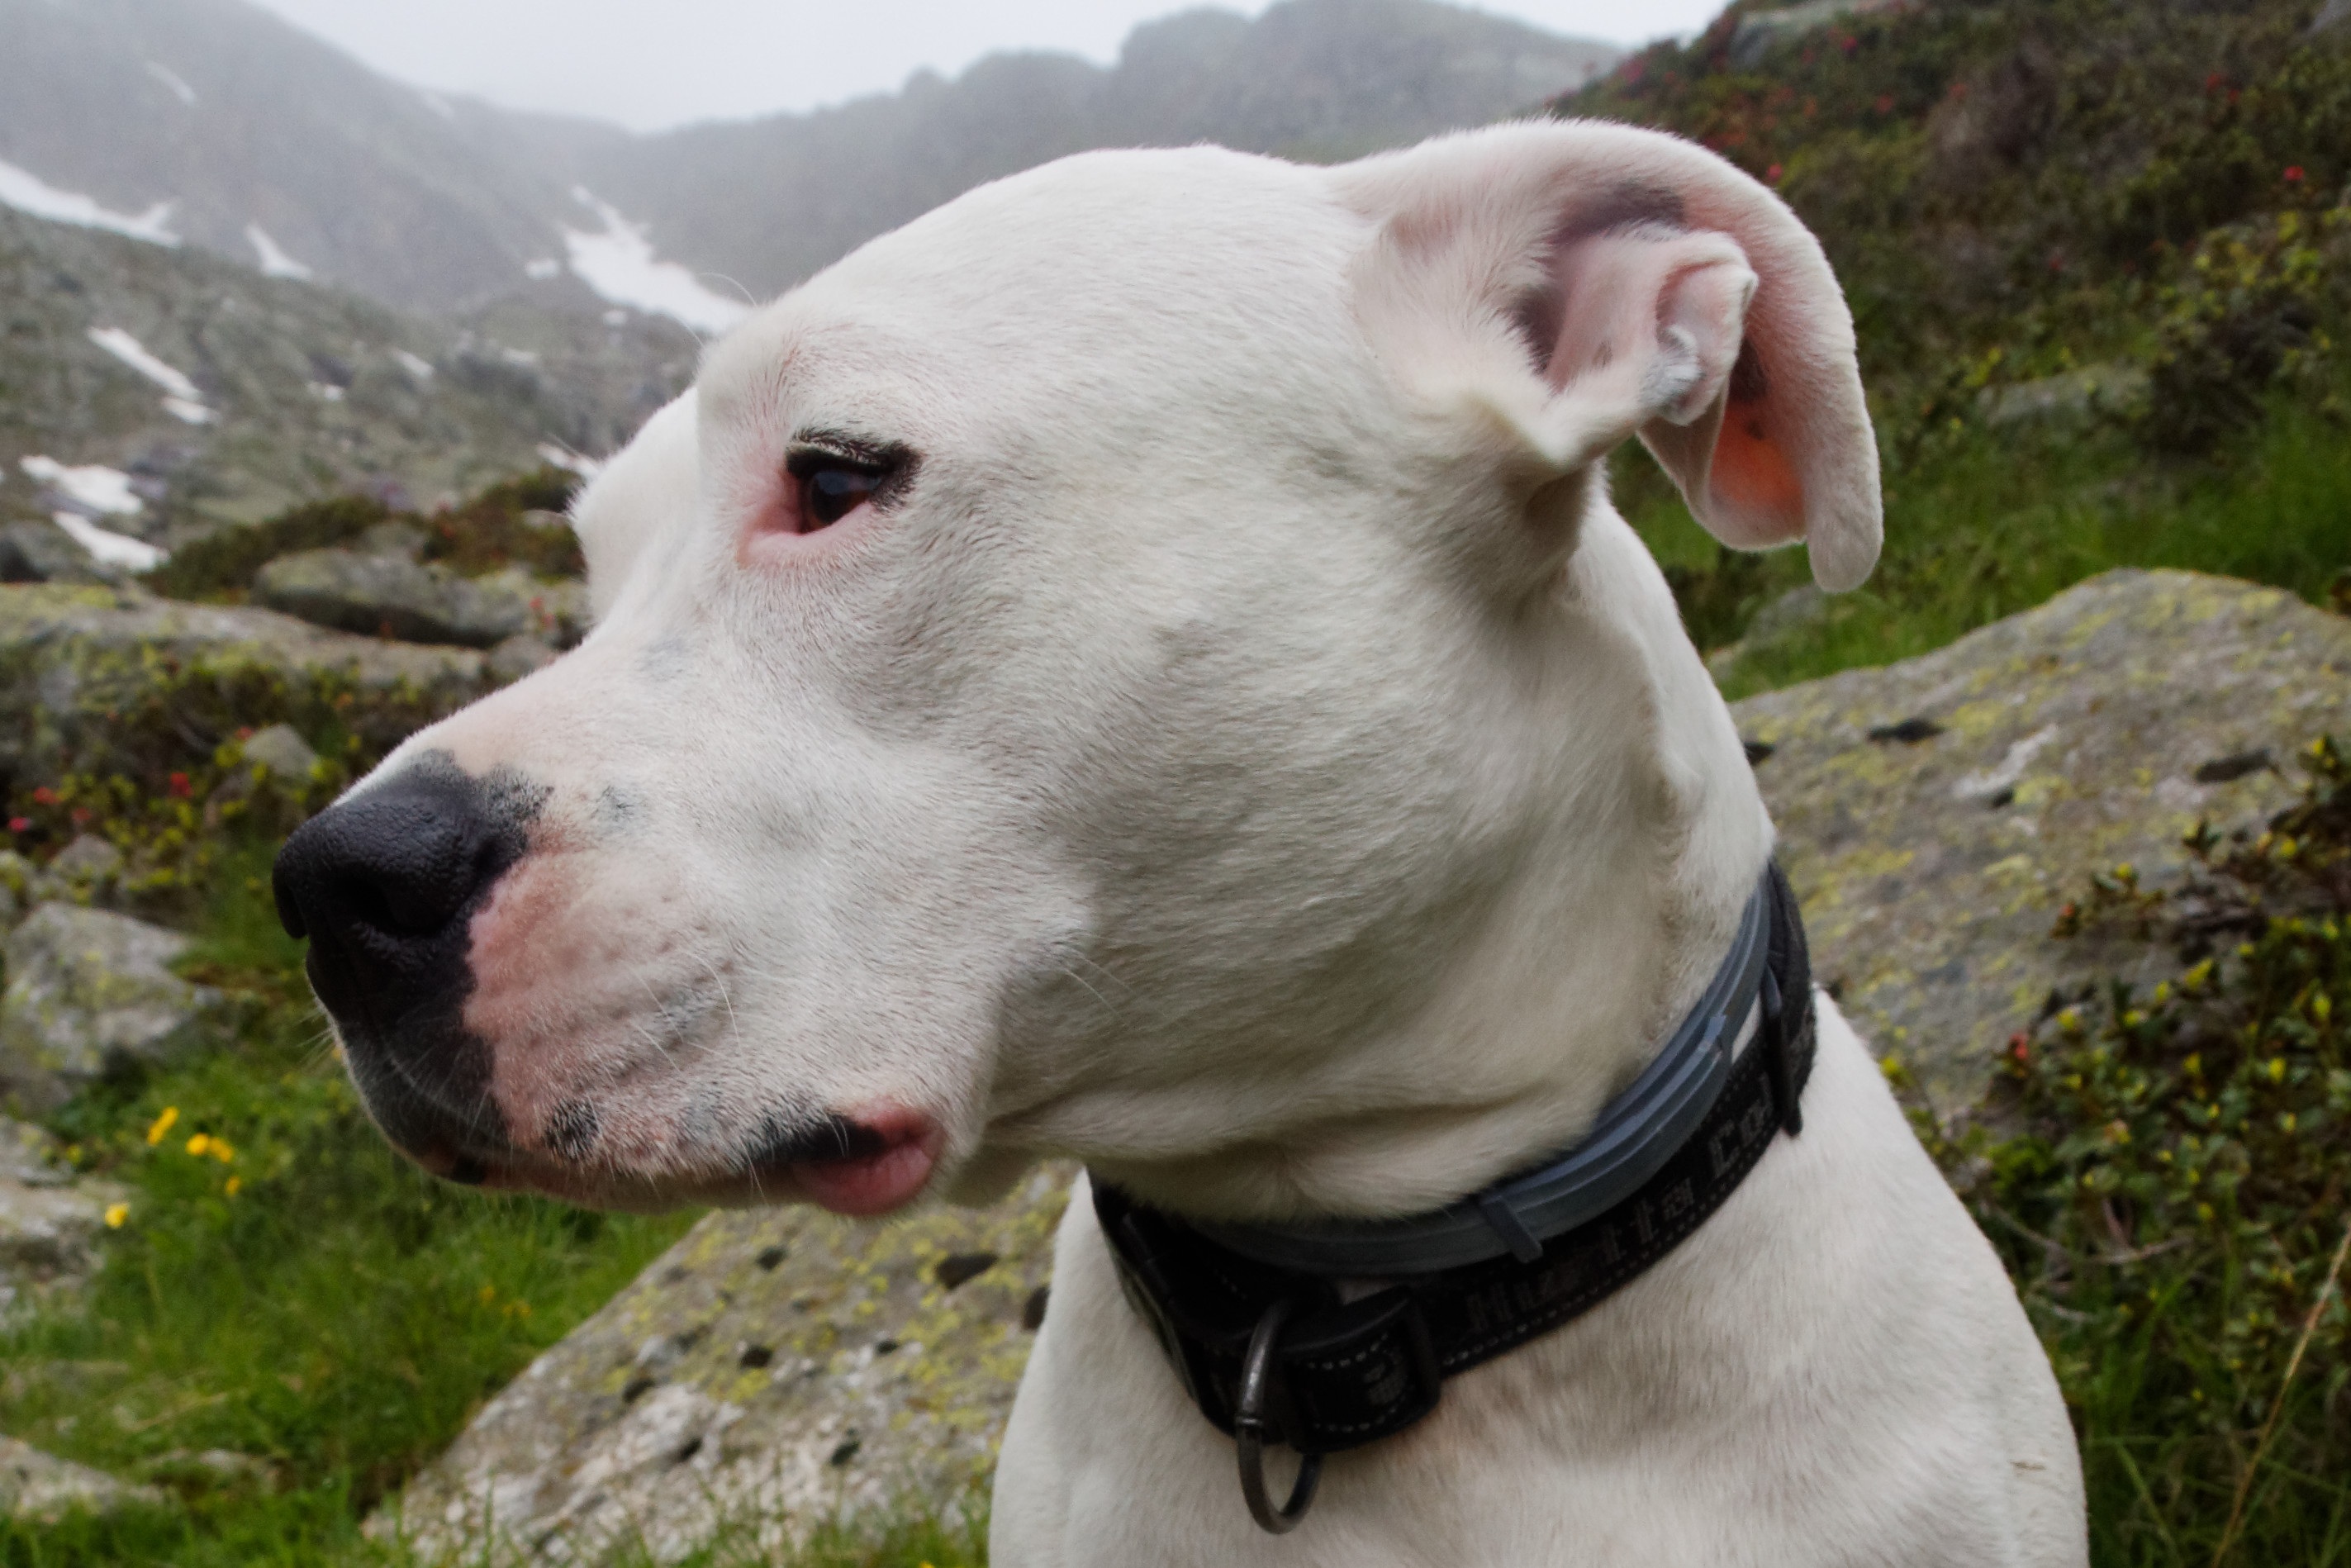
dog, animal, pet, mammal, bulldog, head, vertebrate, dog breed, wildlife photography, terrier, animal portrait, dogo argentino, old english bulldog, dog like mammal, carnivoran, olde english bulldogge, american bulldog, american pit bull terrier, gull terr